Filipino nationalism

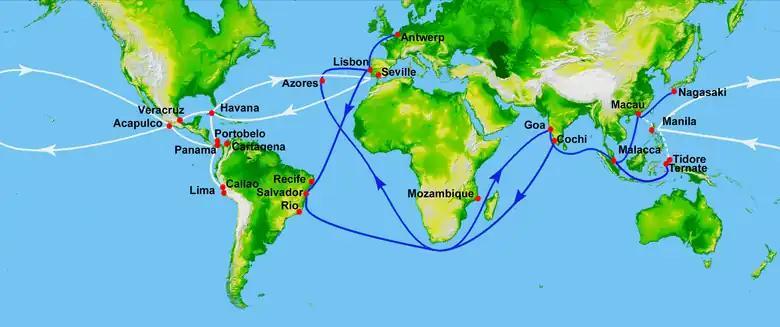
The Manila-Acapulco trade route started in 1568 and Spanish treasure fleets (white) and its eastwards rivals, the Portuguese India Armadas routes of 1498–1640 (blue)

The decline of Galleon trade between Manila and Acapulco was caused by the arrival of the ship "Buen Consejo" in 1765. The "Buen Consejo" took the shorter route via Cape of Good Hope, a rocky headland on the Atlantic coast controlled by Portugal. The journey through the Cape of Good Hope takes three months from Spain to the Philippines, whereas the journey of the galleon trade takes five months. The event proved that Portugal was already past its prime in controlling the route via the Cape of Good Hope, which was already under Dutch control as early as 1652. Shorter journeys to and from Spain brought faster trade and quicker spread of ideas from Europe. Also, the growing sense of economic insecurity in the later years of the 18th century led the Creoles to turn their attention to agricultural production. The Creoles gradually changed from a very government-dependent class into capital-driven entrepreneurs. Their turning of attention towards guilded soil caused the rise of the large private "haciendas". Various government and church positions were transferred to the roles of the "Peninsulares" who were characterized mostly in the 19th century Philippine history as corrupt bureaucrats.